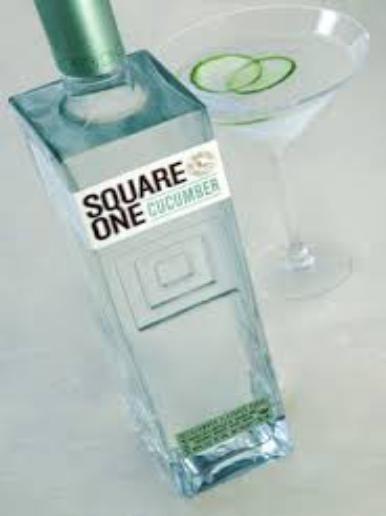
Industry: Food